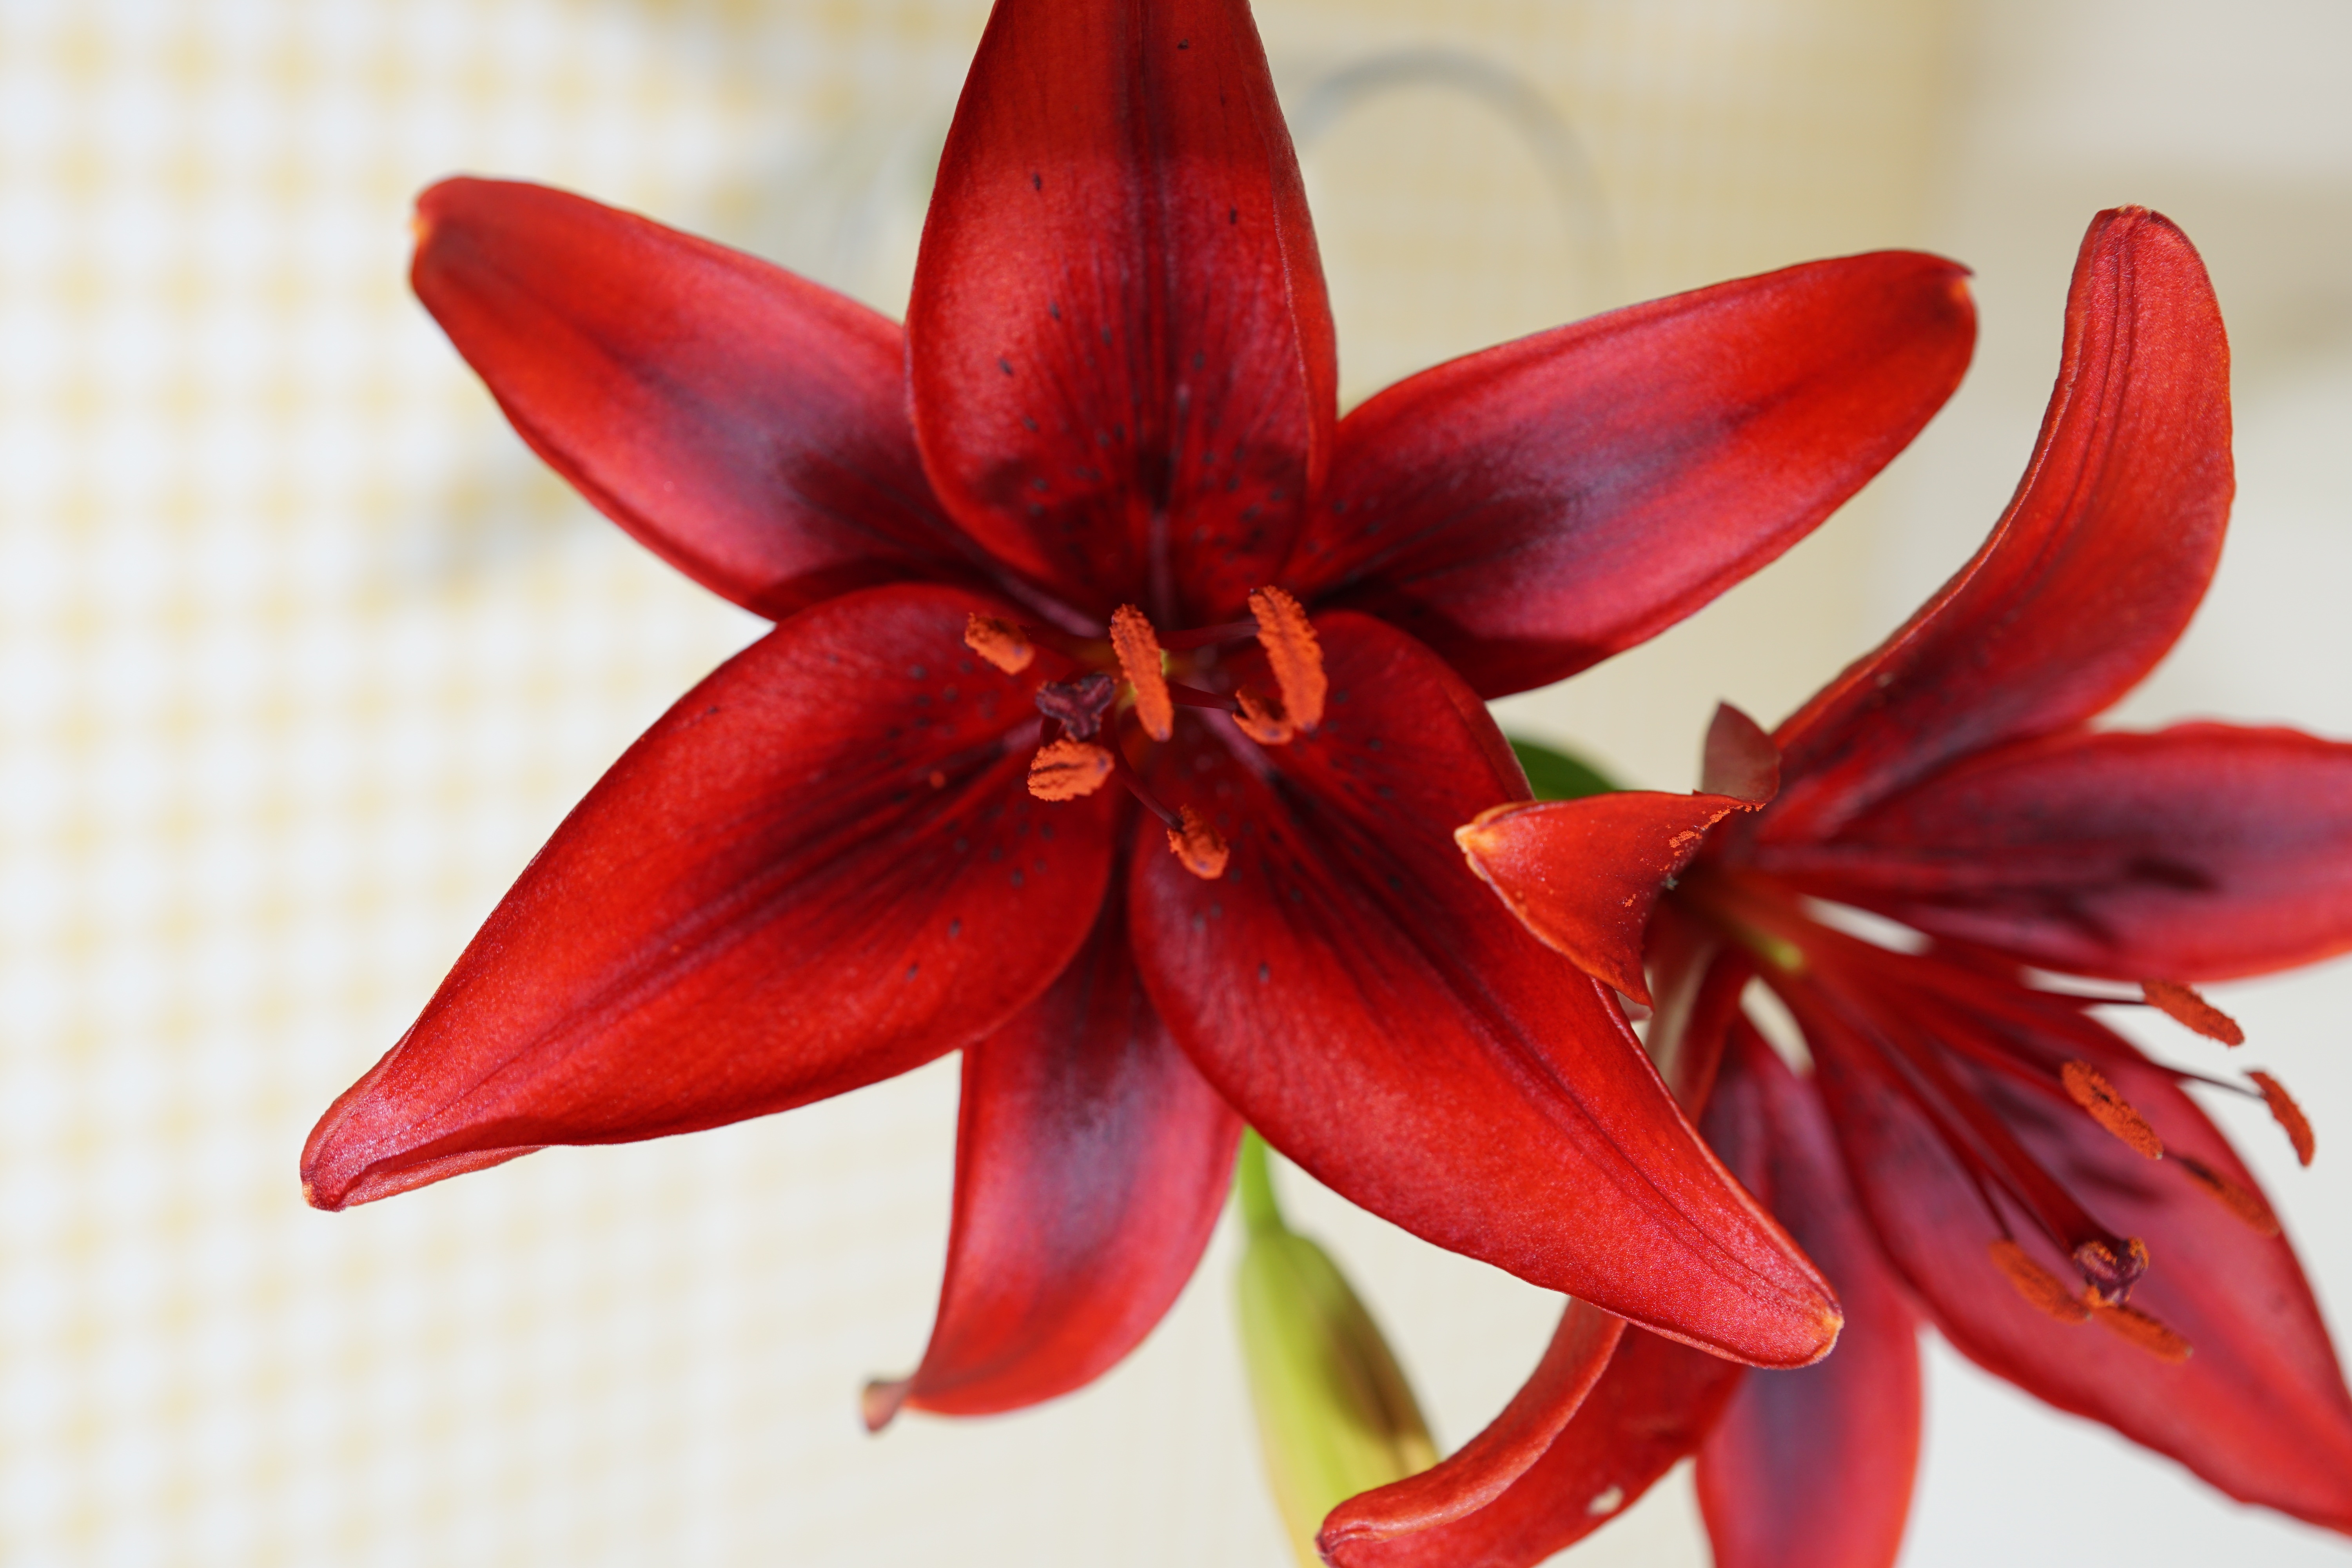
plant, flower, petal, red, flora, flowers, close up, lily, macro photography, flowering plant, schnittblume, hippeastrum, plant stem, land plant, amaryllis belladonna